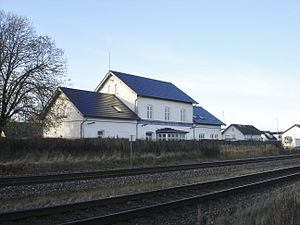
Svenstrup Station
Svenstrup Station fra sporsiden
Svenstrup Station er en jernbanestation i Svenstrup. Den blev oprettet som holdested med sidespor og blev senere station på Randers-Aalborg Jernbane, der blev indviet i 1869. Der blev opført en lille stationsbygning øst for banen ved vejen til Dall.